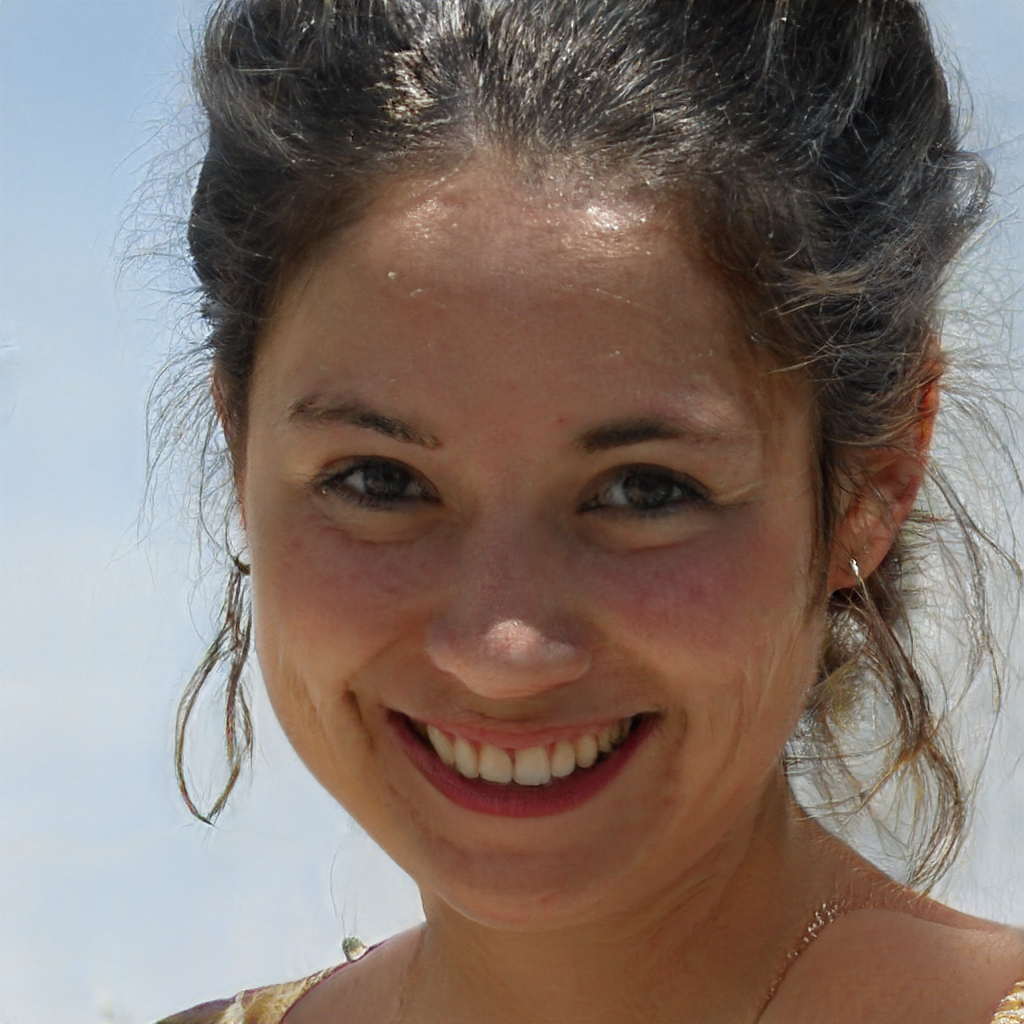
Label: Colored